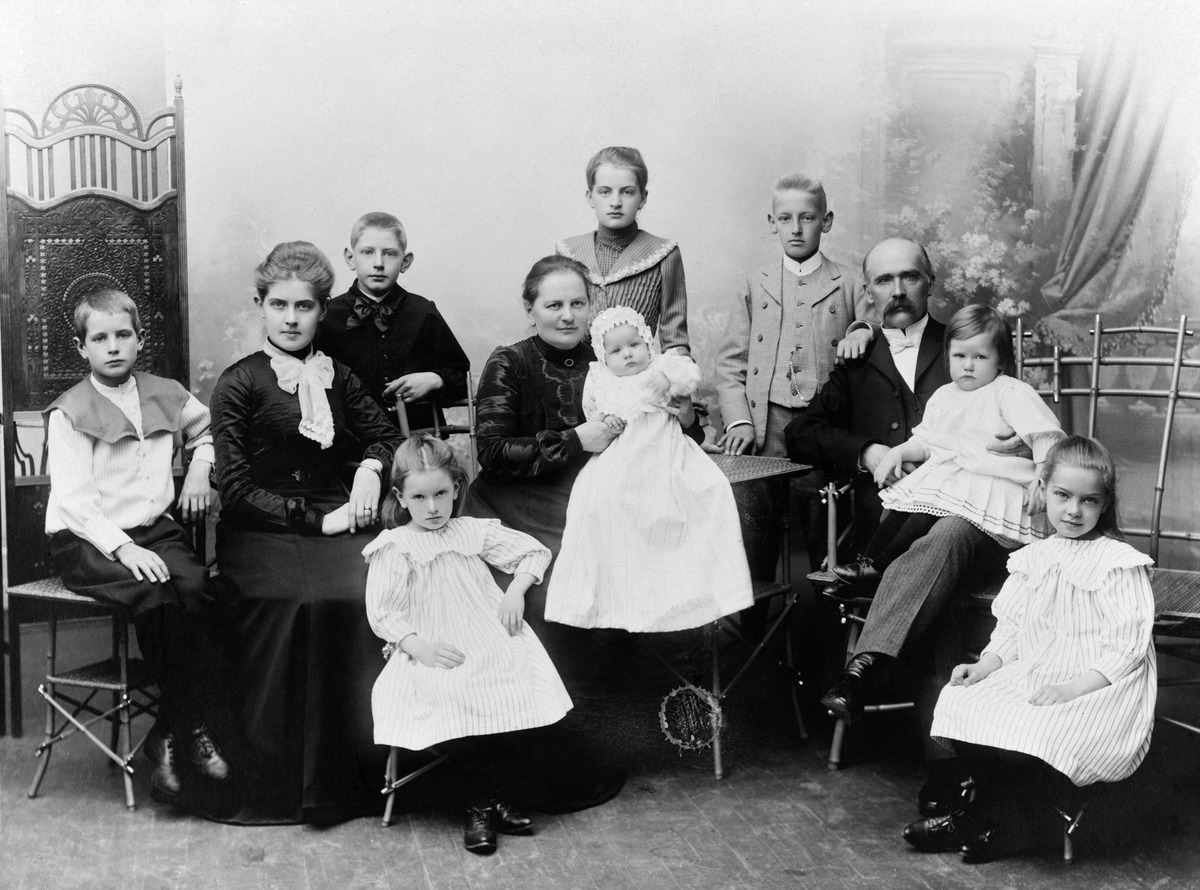
Alexander ja Julia Haapanen lapsineen
sisällön kuvaus: Alexander ja Julia Haapanen lapsineen. Lapset ikäjärjestyksessä: Elsa (myöh. Simelius), Helmi (myöh. Tallqvist), Lennart (myöhemmin puolisona Irma, o.s. Snellman), Eino, Toivo (myöhemmin puolisona Tyyne o.s. Roos), Toini (myöhemmin Sjöström),

Etti

(myöhemmin Tervonen), Arvo (myöhemmin puolisona Elmi o.s. Kettunen) ja Gunnar (myöhemmin puolisona Helmi o.s. Aaltonen). mustavalkoinen
Ajankohta: kuvausaika 1902
Paikka: Suomi, Uusimaa, Helsinki, Helsinki
Aiheet: Haapanen, Alexander, Haapanen, Arvo, Haapanen, Eino, Haapanen, Elsa, Haapanen, Etti, Haapanen, Gunnar, Haapanen, Helmi, Haapanen, Julia, Haapanen, Lennart, Haapanen, Toini, Haapanen, Toivo, Simelius, Elsa, Sjöström, Toini, Tallqvist, Helmi, Tervonen, Etti, perheet, vaatteet lastenvaatteet, tytöt, pojat